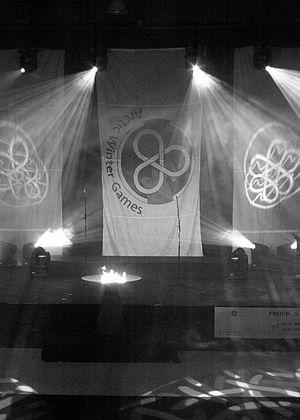
Les Jeux d'hiver de l'Arctique, en anglais Arctic Winter Games, sont une compétition internationale multisports et multiculturelle des nations arctiques.